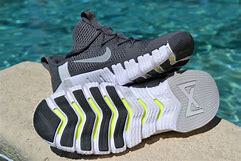
Brand: Nike
Model: Free Metcon 3